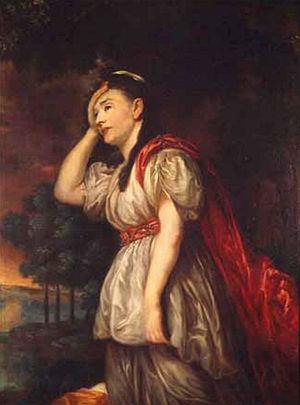
Johann Christian Brandes, nommé en français Jean-Christian Brandes, était un auteur dramatique et comédien allemand.